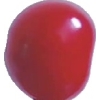
Label: cherry_sour